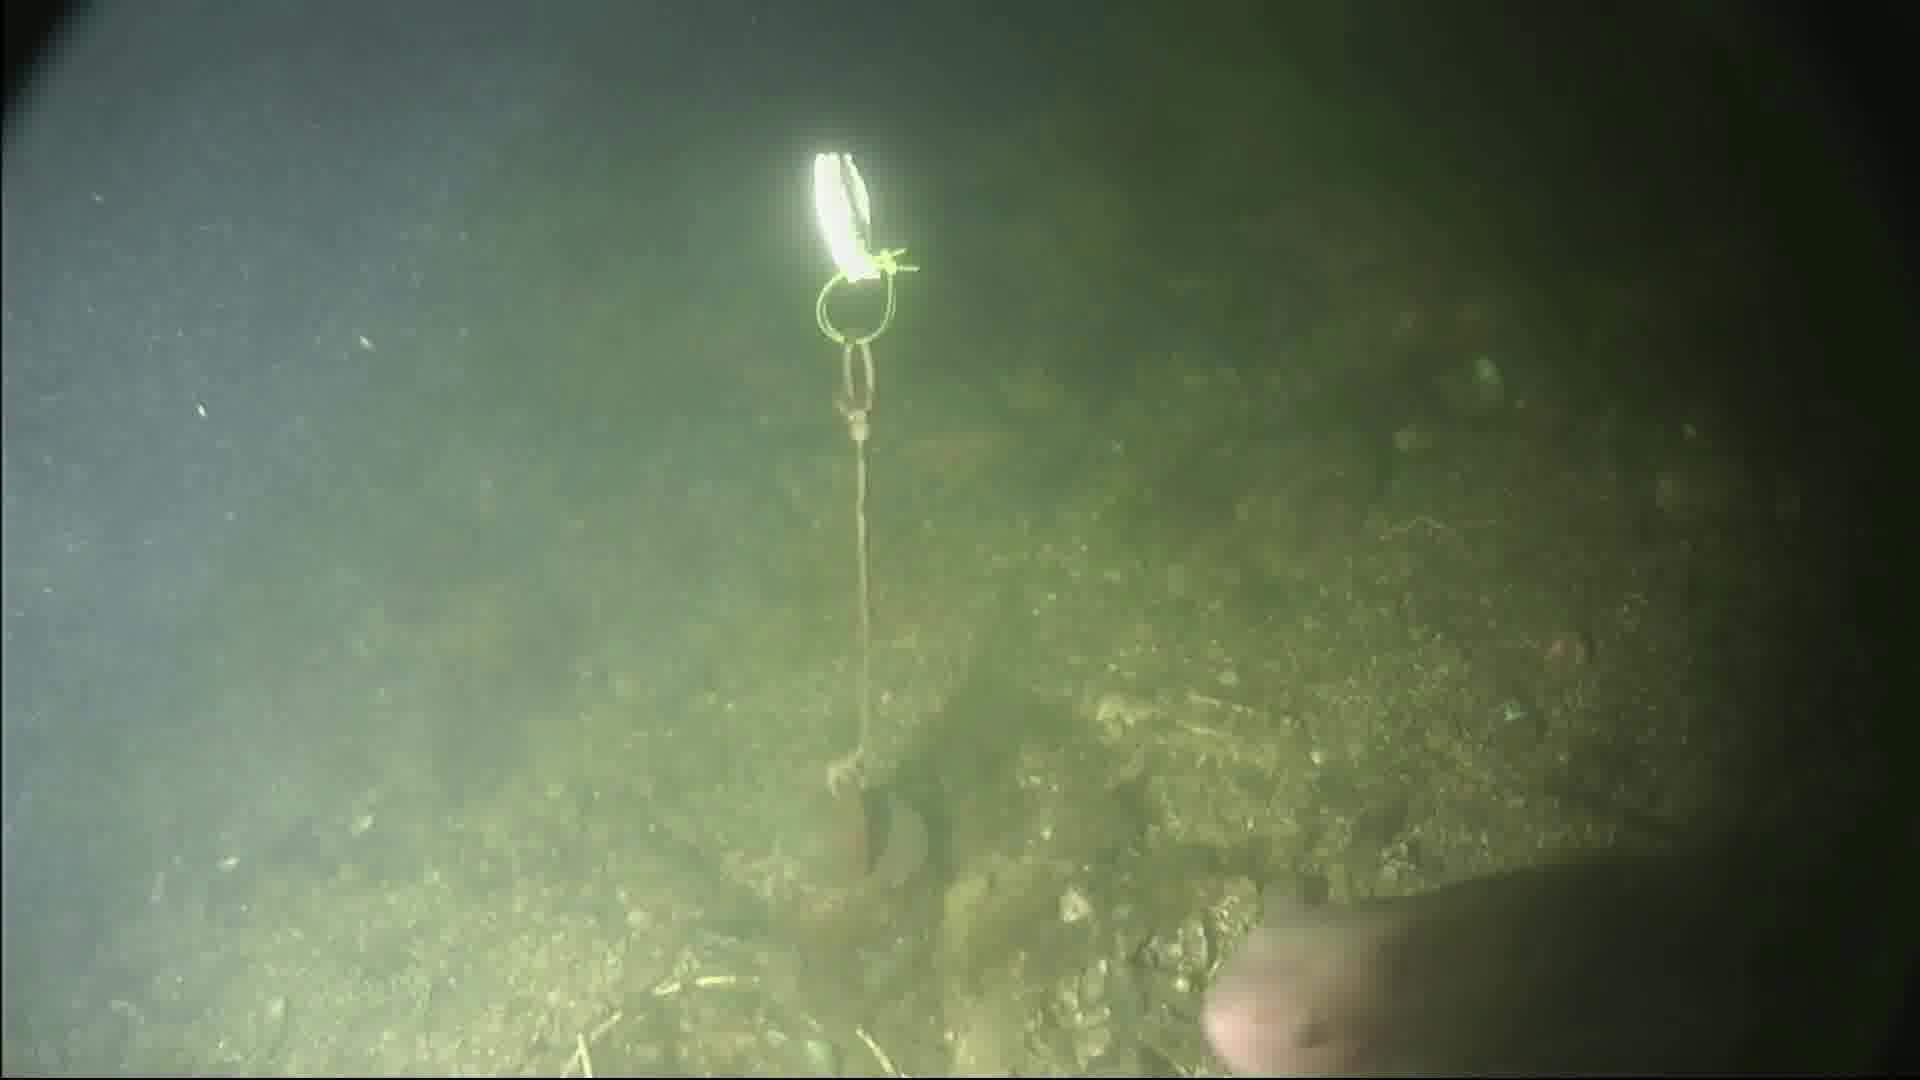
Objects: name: fish